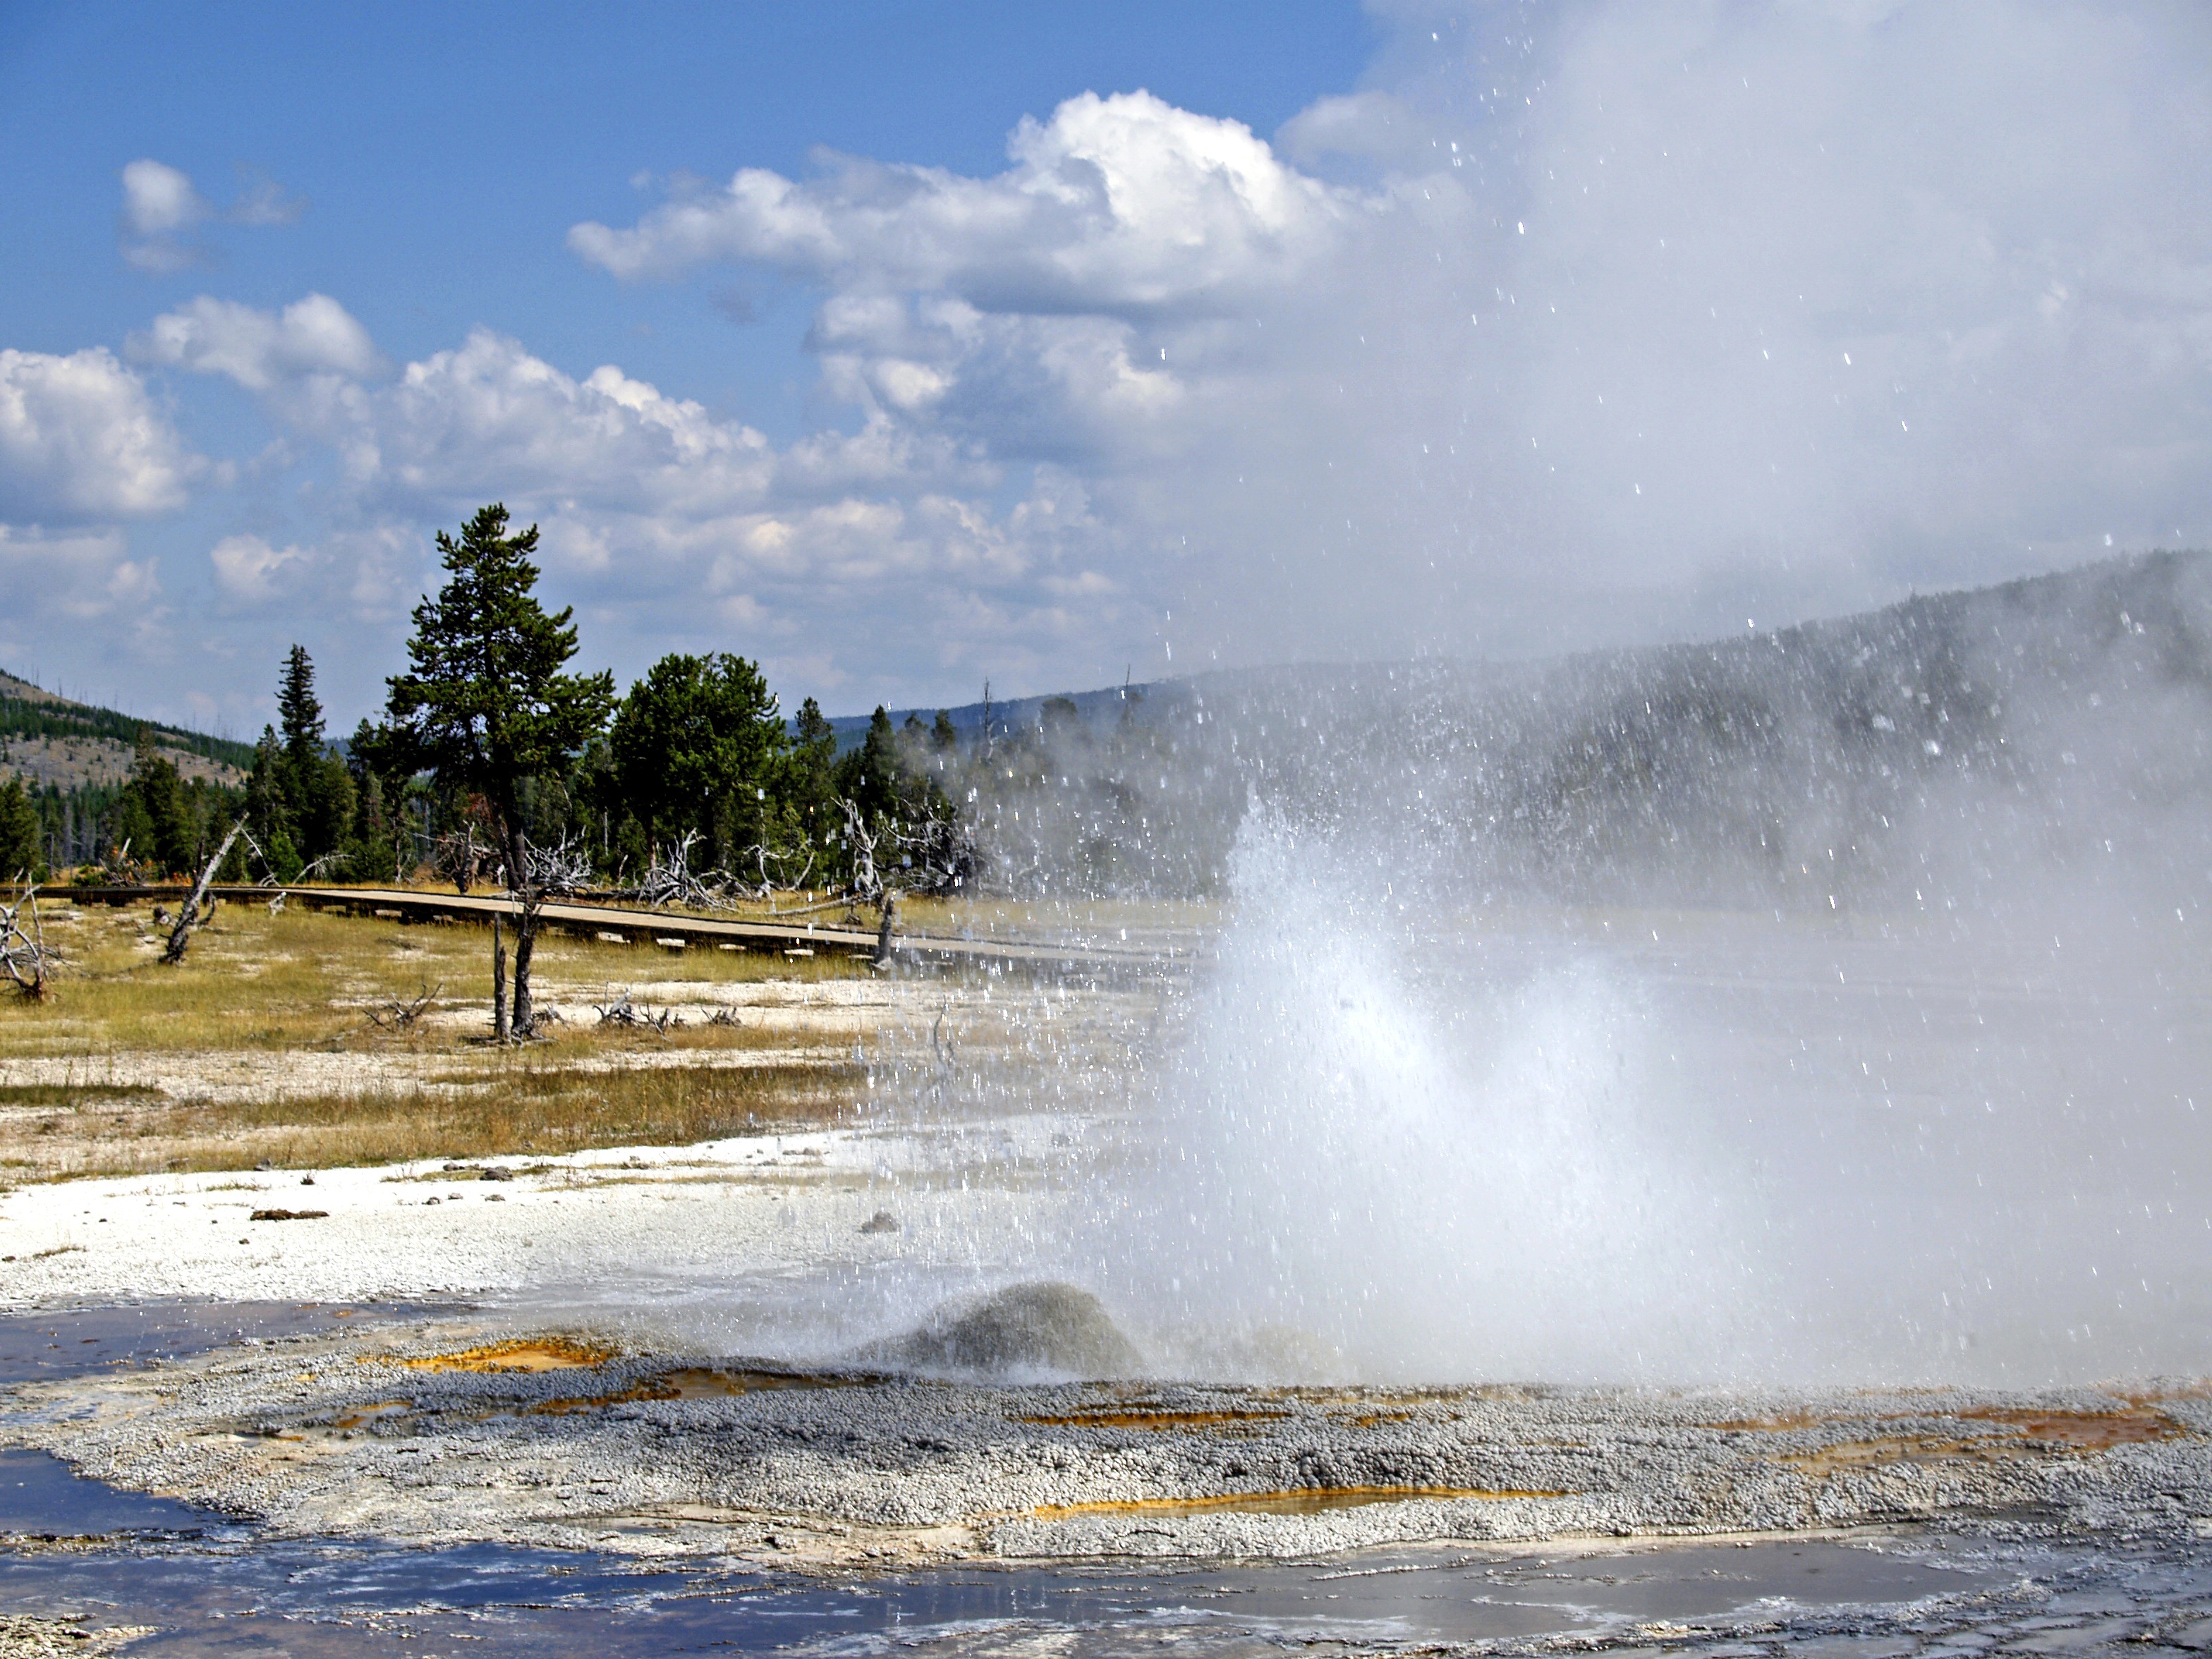
landscape, sea, water, nature, wave, river, scenery, usa, rapid, erosion, body of water, geyser, tourist attraction, minerals, wyoming, water feature, volcanic, yellowstone national park, landform, geographical feature, wind wave